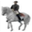
Label: horse